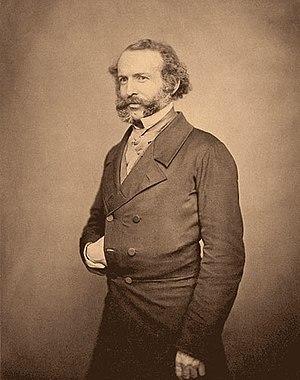
John Rae est un explorateur écossais de l'Arctique canadien.
L’expédition Franklin est une expédition maritime et polaire britannique qui avait pour but de réussir la première traversée du passage du Nord-Ouest et l'exploration de l'Arctique. Commandée par le capitaine John Franklin, elle quitte l'Angleterre en 1845 sur les bombardes HMS Erebus et HMS Terror, traverse l'Atlantique, remonte la baie de Baffin, et s'engage dans le détroit de Lancaster, avant de disparaître.
Orphir est une paroisse de Mainland, une île des Orcades.